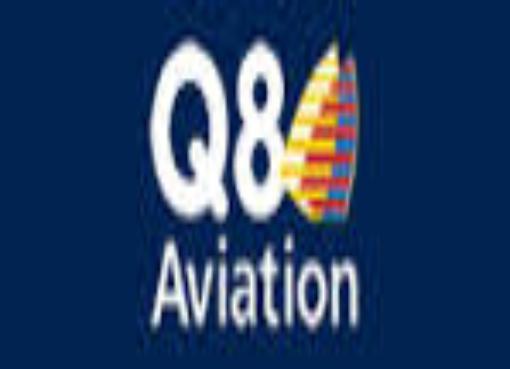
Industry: Leisure